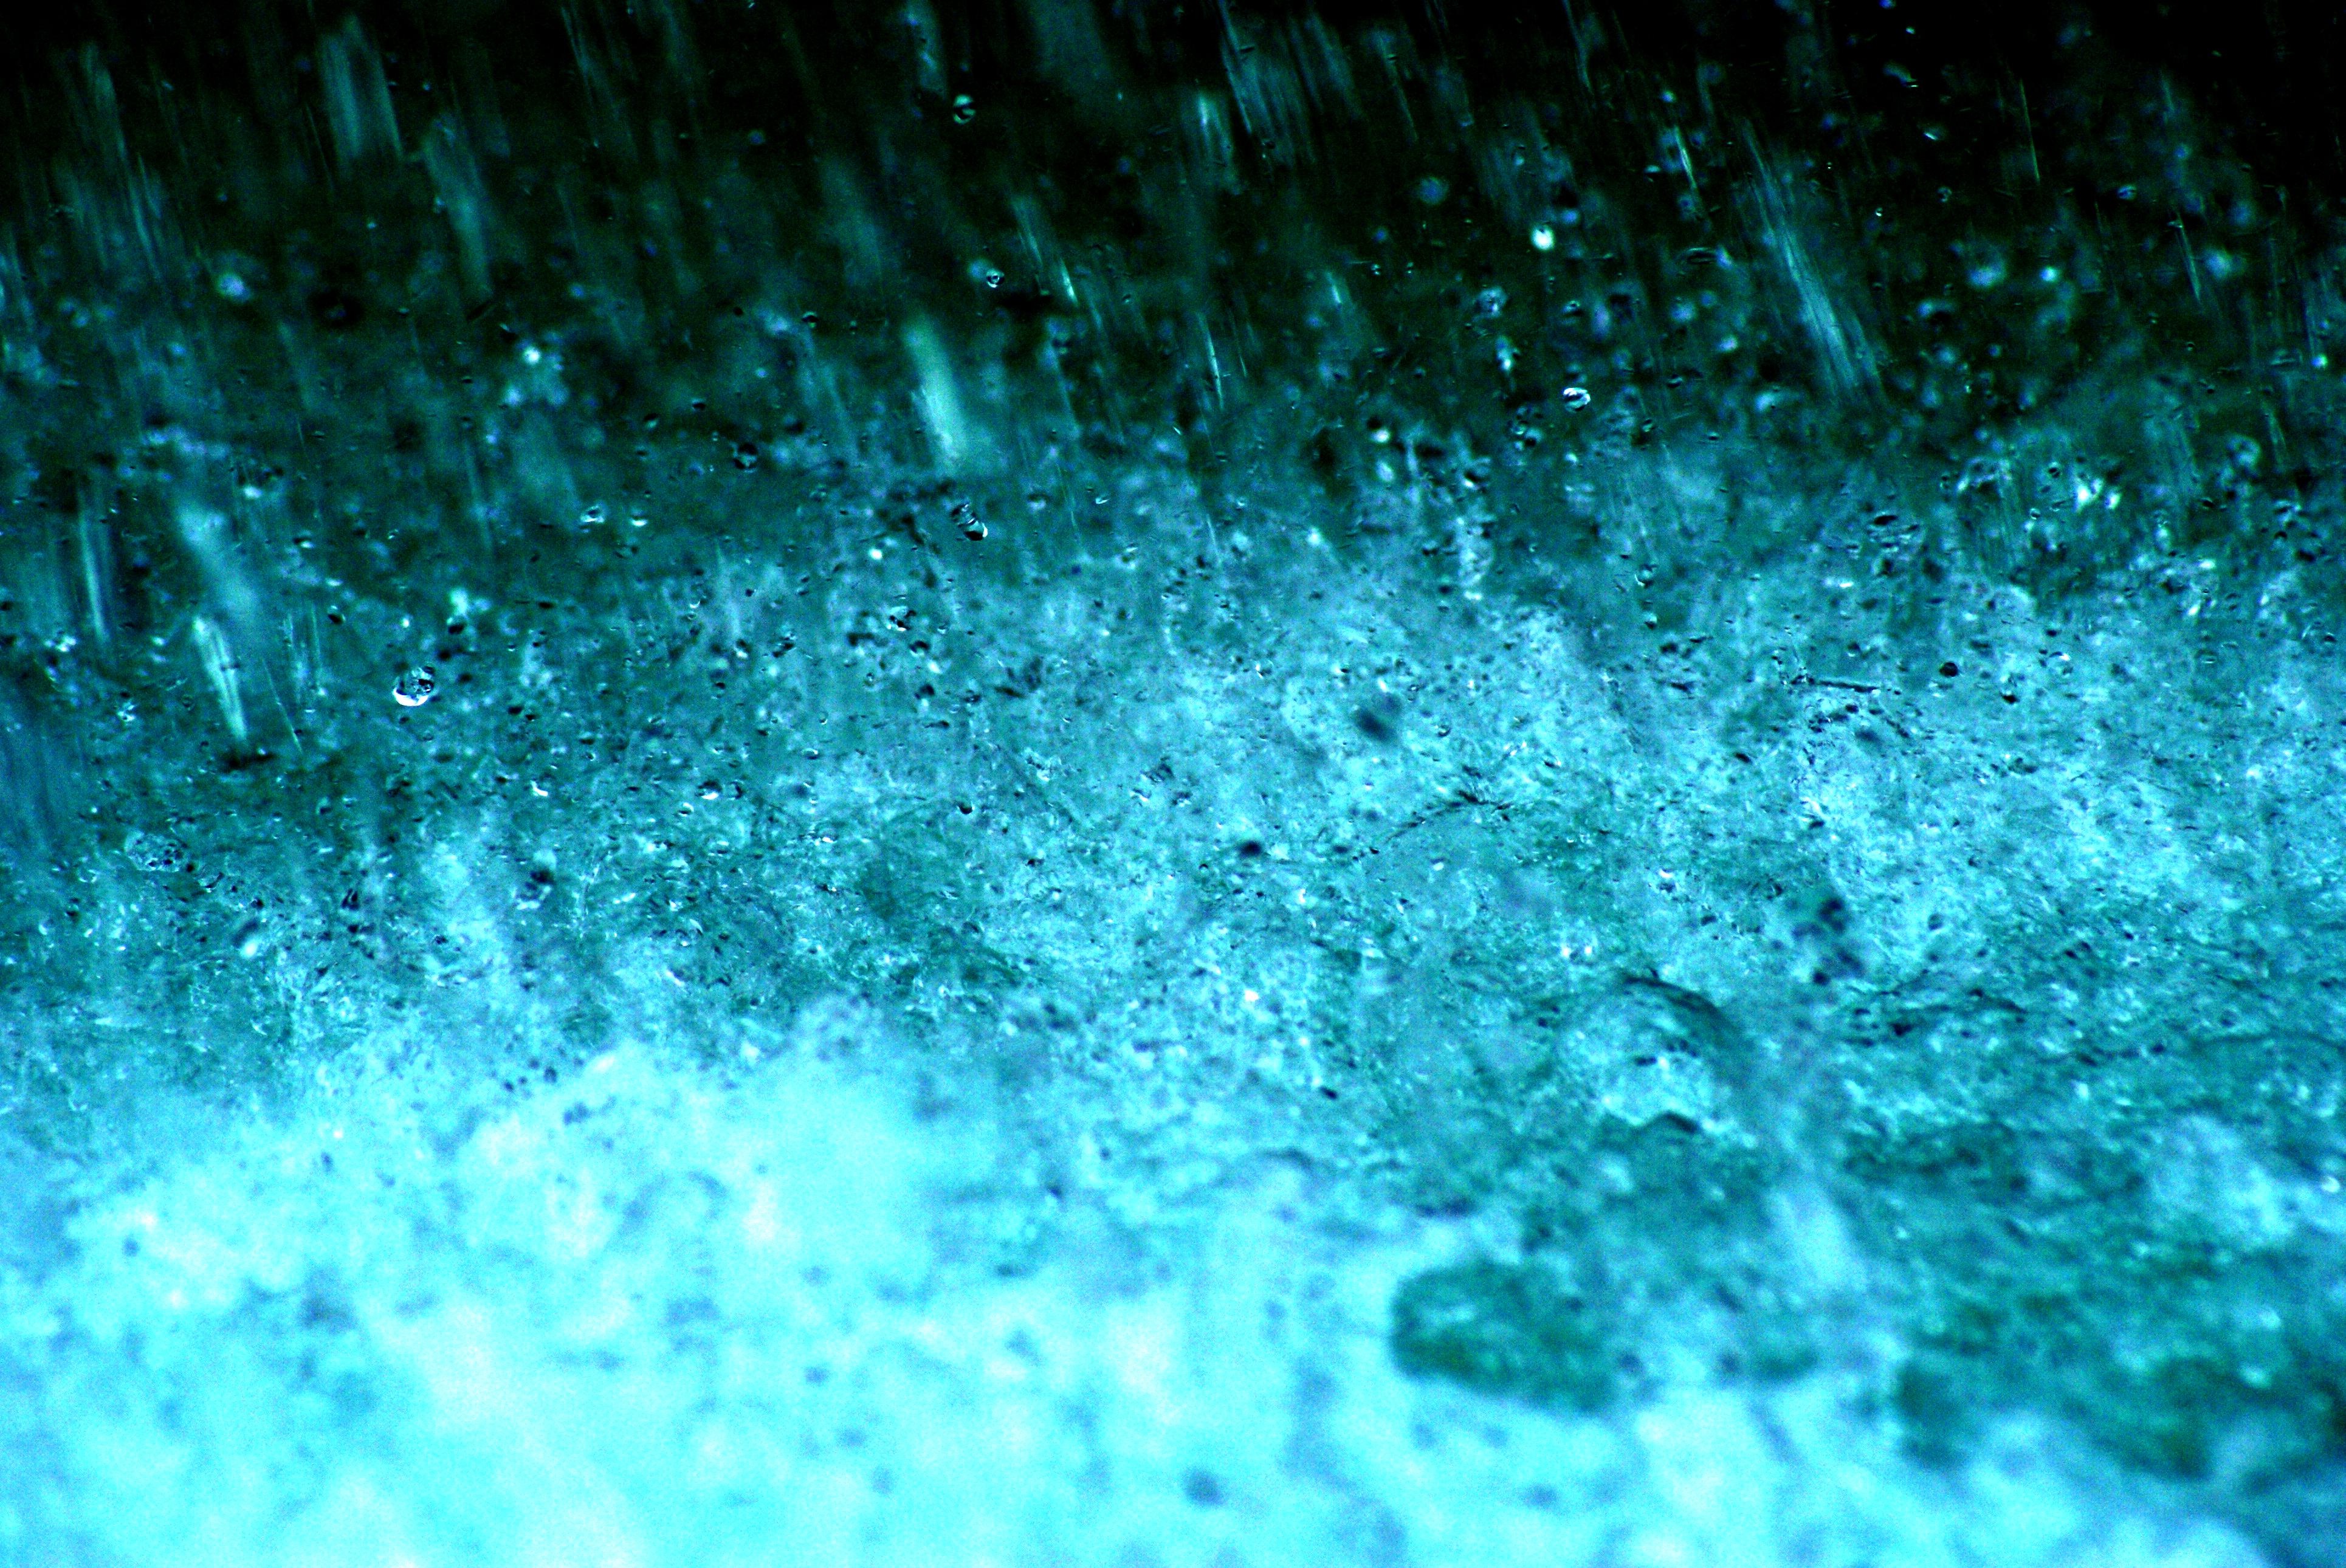
water, light, abstract, sunlight, texture, underwater, green, blue, close, mineral water, turquoise, white water, drop of water, bubbly, macro photography, water power